Amos Mazzant

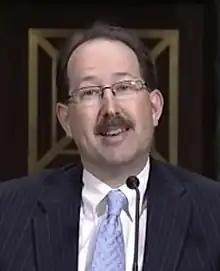
Mazzant in 2014

Amos Louis Mazzant III (born February 22, 1965) is the chief United States district judge of the United States District Court for the Eastern District of Texas and former United States magistrate judge of the same court.